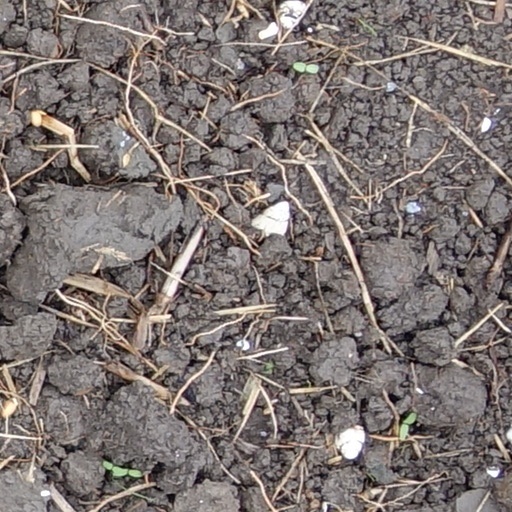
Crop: wheat